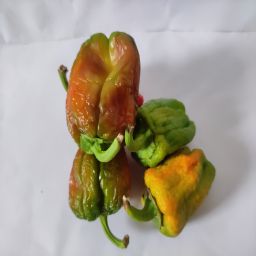
Crop: Bell Pepper
Quality: Old